Sondra Locke

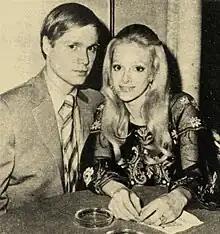
Mr. and Mrs. Anderson at the Beverly Hills Hotel in July 1968

In 1978, Locke and Eastwood appeared with an orangutan named Manis in that year's fourth-highest grossing film, "Every Which Way but Loose". She portrayed country singer Lynn Halsey-Taylor in the adventure-comedy. Its 1980 sequel "Any Which Way You Can"—for which Locke earned a six-figure salary plus a share of the profits—was nearly as successful. Locke recorded several songs for the soundtracks of these films, and was whispered to be shopping for a record deal at the time. On the coattails of the franchise's success, she performed live in concert (one-off gigs) with The Everly Brothers, Eddie Rabbitt, and Tom Jones.